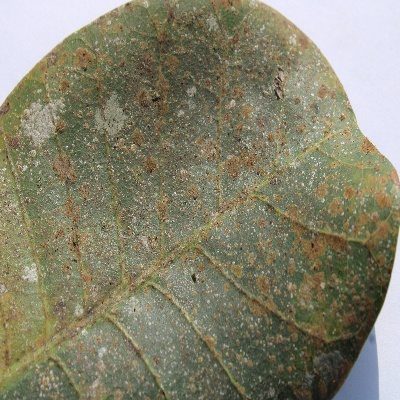
Crop: Cashew
Condition: red rust